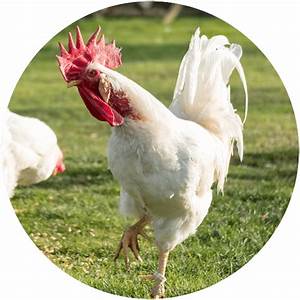
Label: chicken